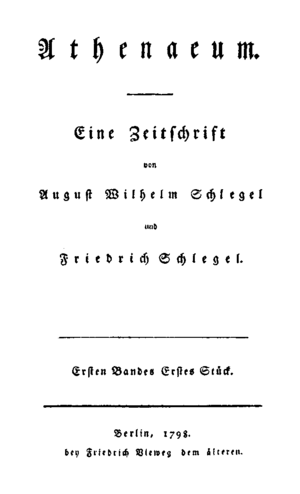
L’Athenaeum est une revue littéraire allemande fondée en 1798 par Auguste et Frédéric Schlegel. Elle est considérée comme la publication centrale du Premier romantisme allemand.
Le premier romantisme allemand, ou Cercle d'Iéna, désigne la première période du mouvement romantique en Allemagne, dont elle est le fondement. Ce mouvement reprend les fondations théoriques d'un renouveau esthétique et métaphysique initié par Wieland, Herder, Goethe, Schiller, Wolf, Schelling, Fichte.